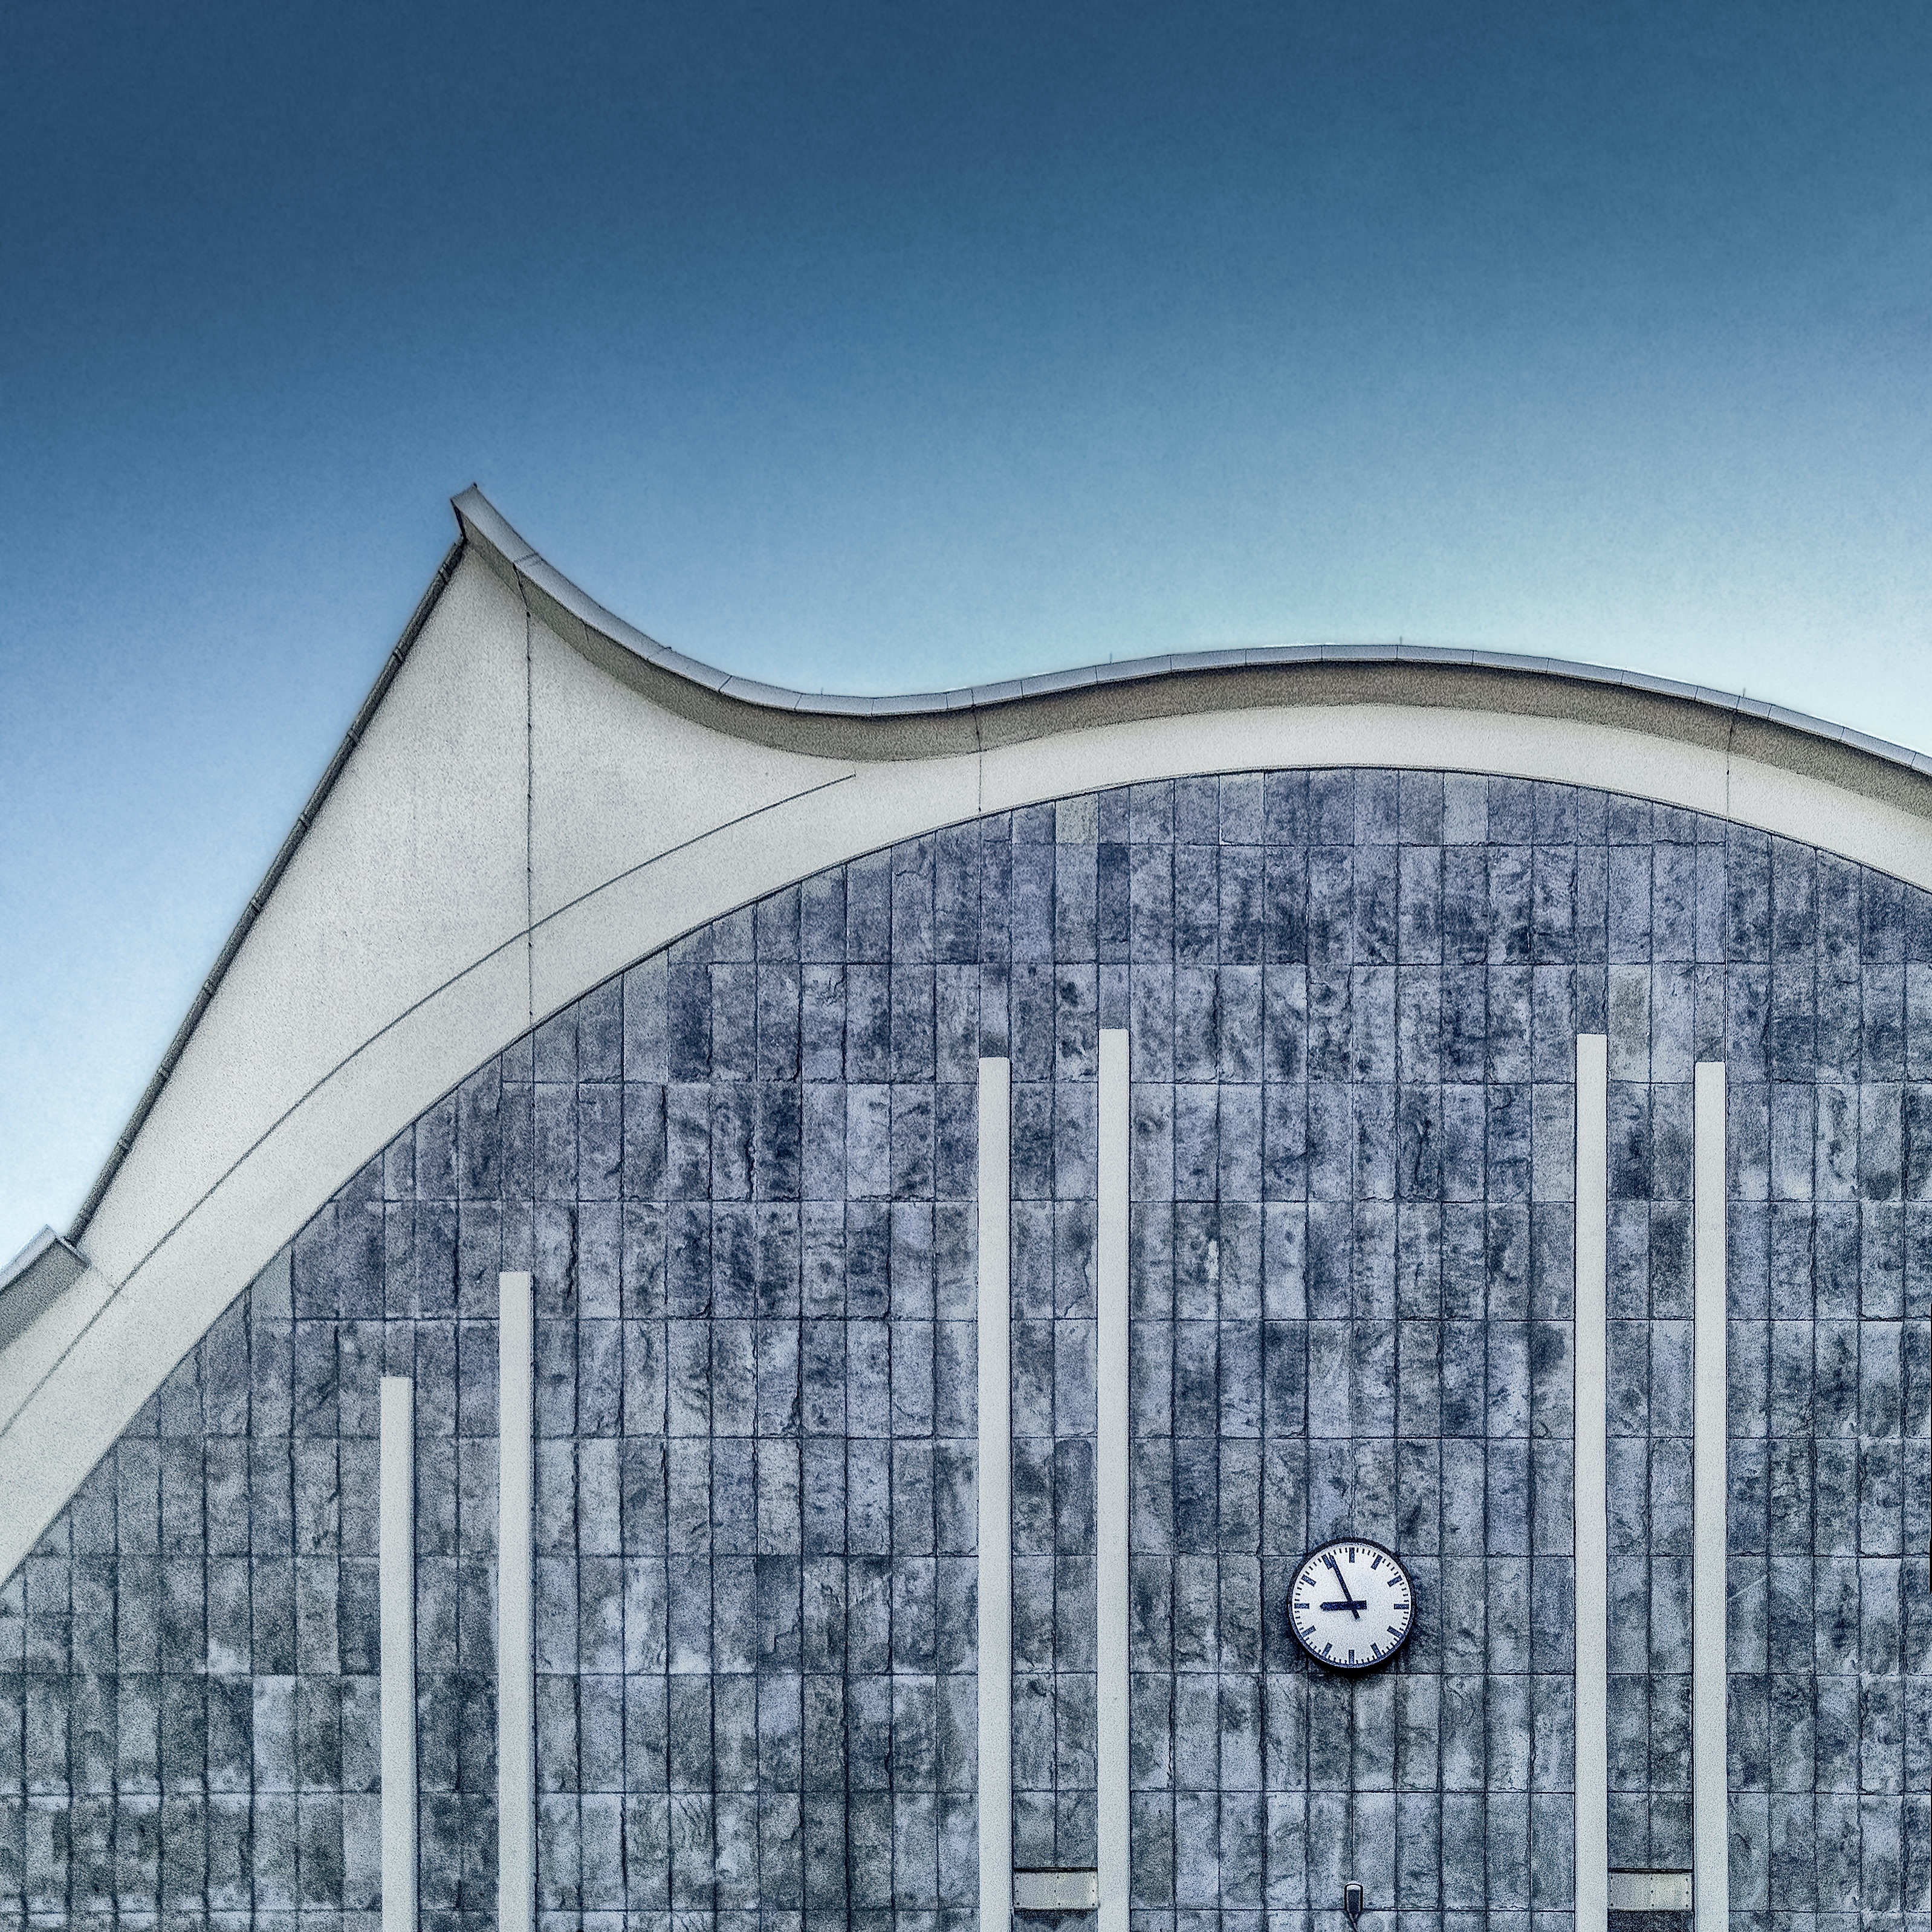
architecture, structure, clock, building, stone, arch, landmark, facade, exterior, circular, bricks, symmetry, arc, dome